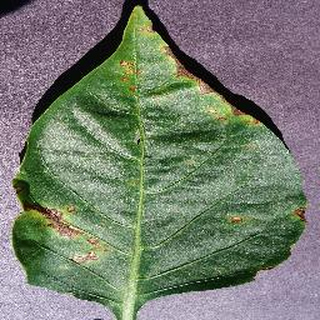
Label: bell_pepper_bacterial_spot